Kay Kendall

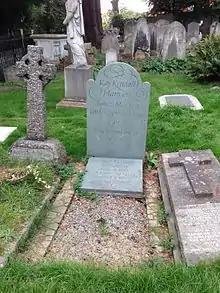
Kendall's grave in October 2016

Kendall's gravesite is in the churchyard of St John-at-Hampstead Church. Part of the inscription on her gravestone reads "KATE / Deeply loved wife of / REX". In September 2013 her final resting place was restored by the Music Hall Guild of Great Britain and America.